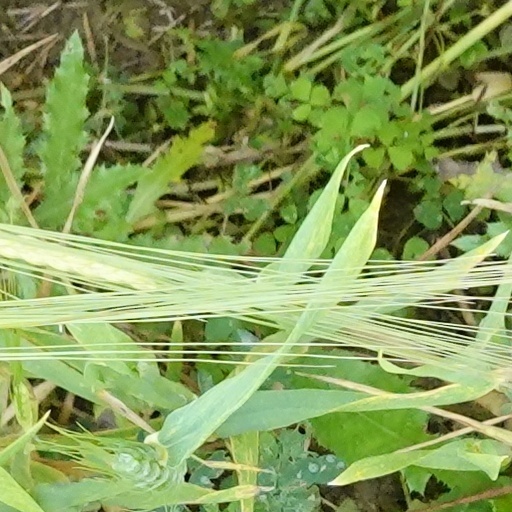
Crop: wheat